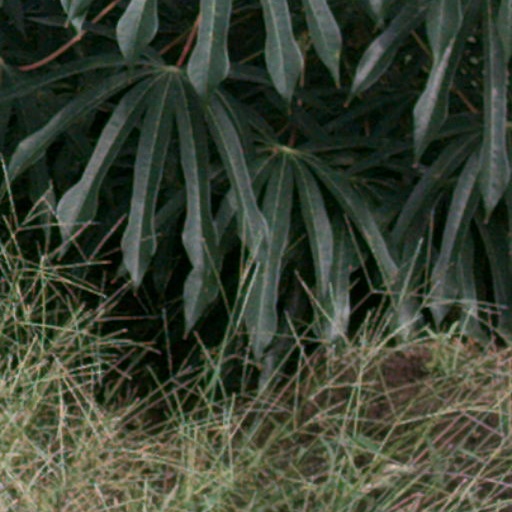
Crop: cassava